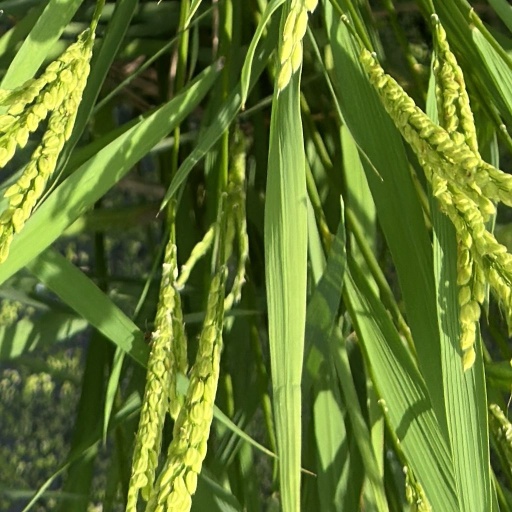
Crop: rice